Luminous discharge tubes

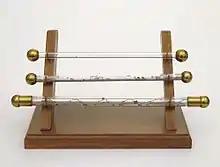
Luminous discharge tubes. Lorraine collections of the Museo Galileo, Florence

Two small tubes, known as "electric serpents" or "fulminating tubes", were popular in the late eighteenth century because of the spectacular effect that they produced in the dark.